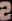
Number: 2